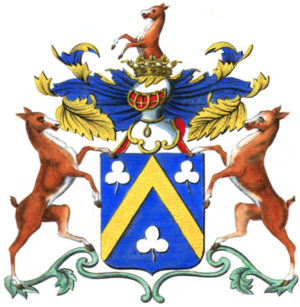
Armoiries de la famille de Biseau
La famille de Biseau est une ancienne famille noble originaire de Valenciennes dans l'ancien Comté de Hainaut et remontant à la première moitié du XVIᵉ siècle